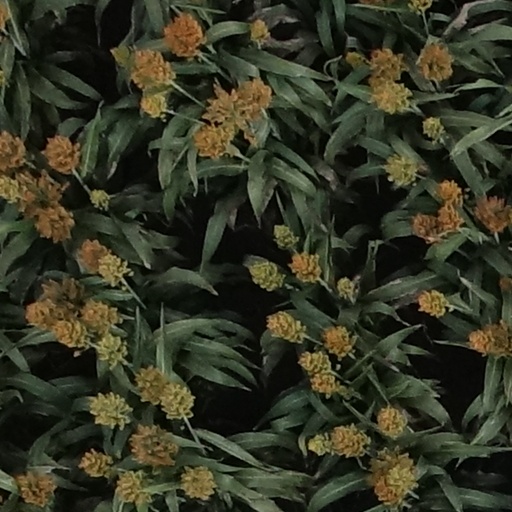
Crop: sorghum